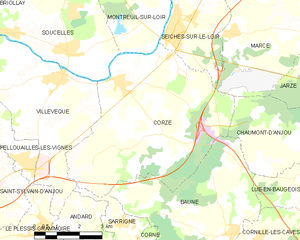
Corzé est une commune française située dans le département de Maine-et-Loire, en région Pays de la Loire.